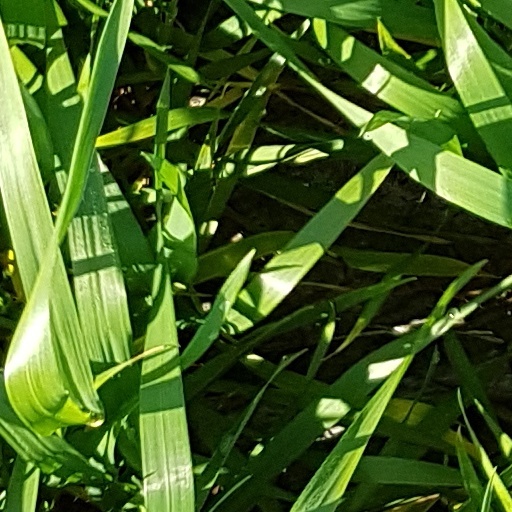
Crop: wheat